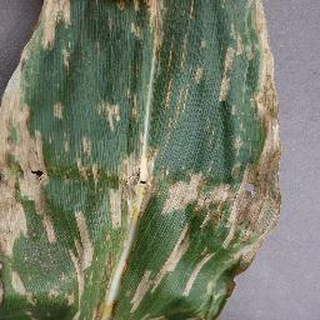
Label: corn_cercospora_leaf_spot